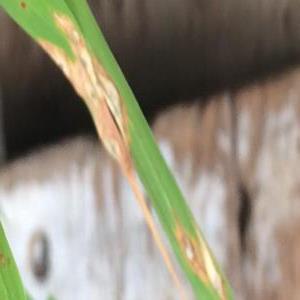
Disease: Blast